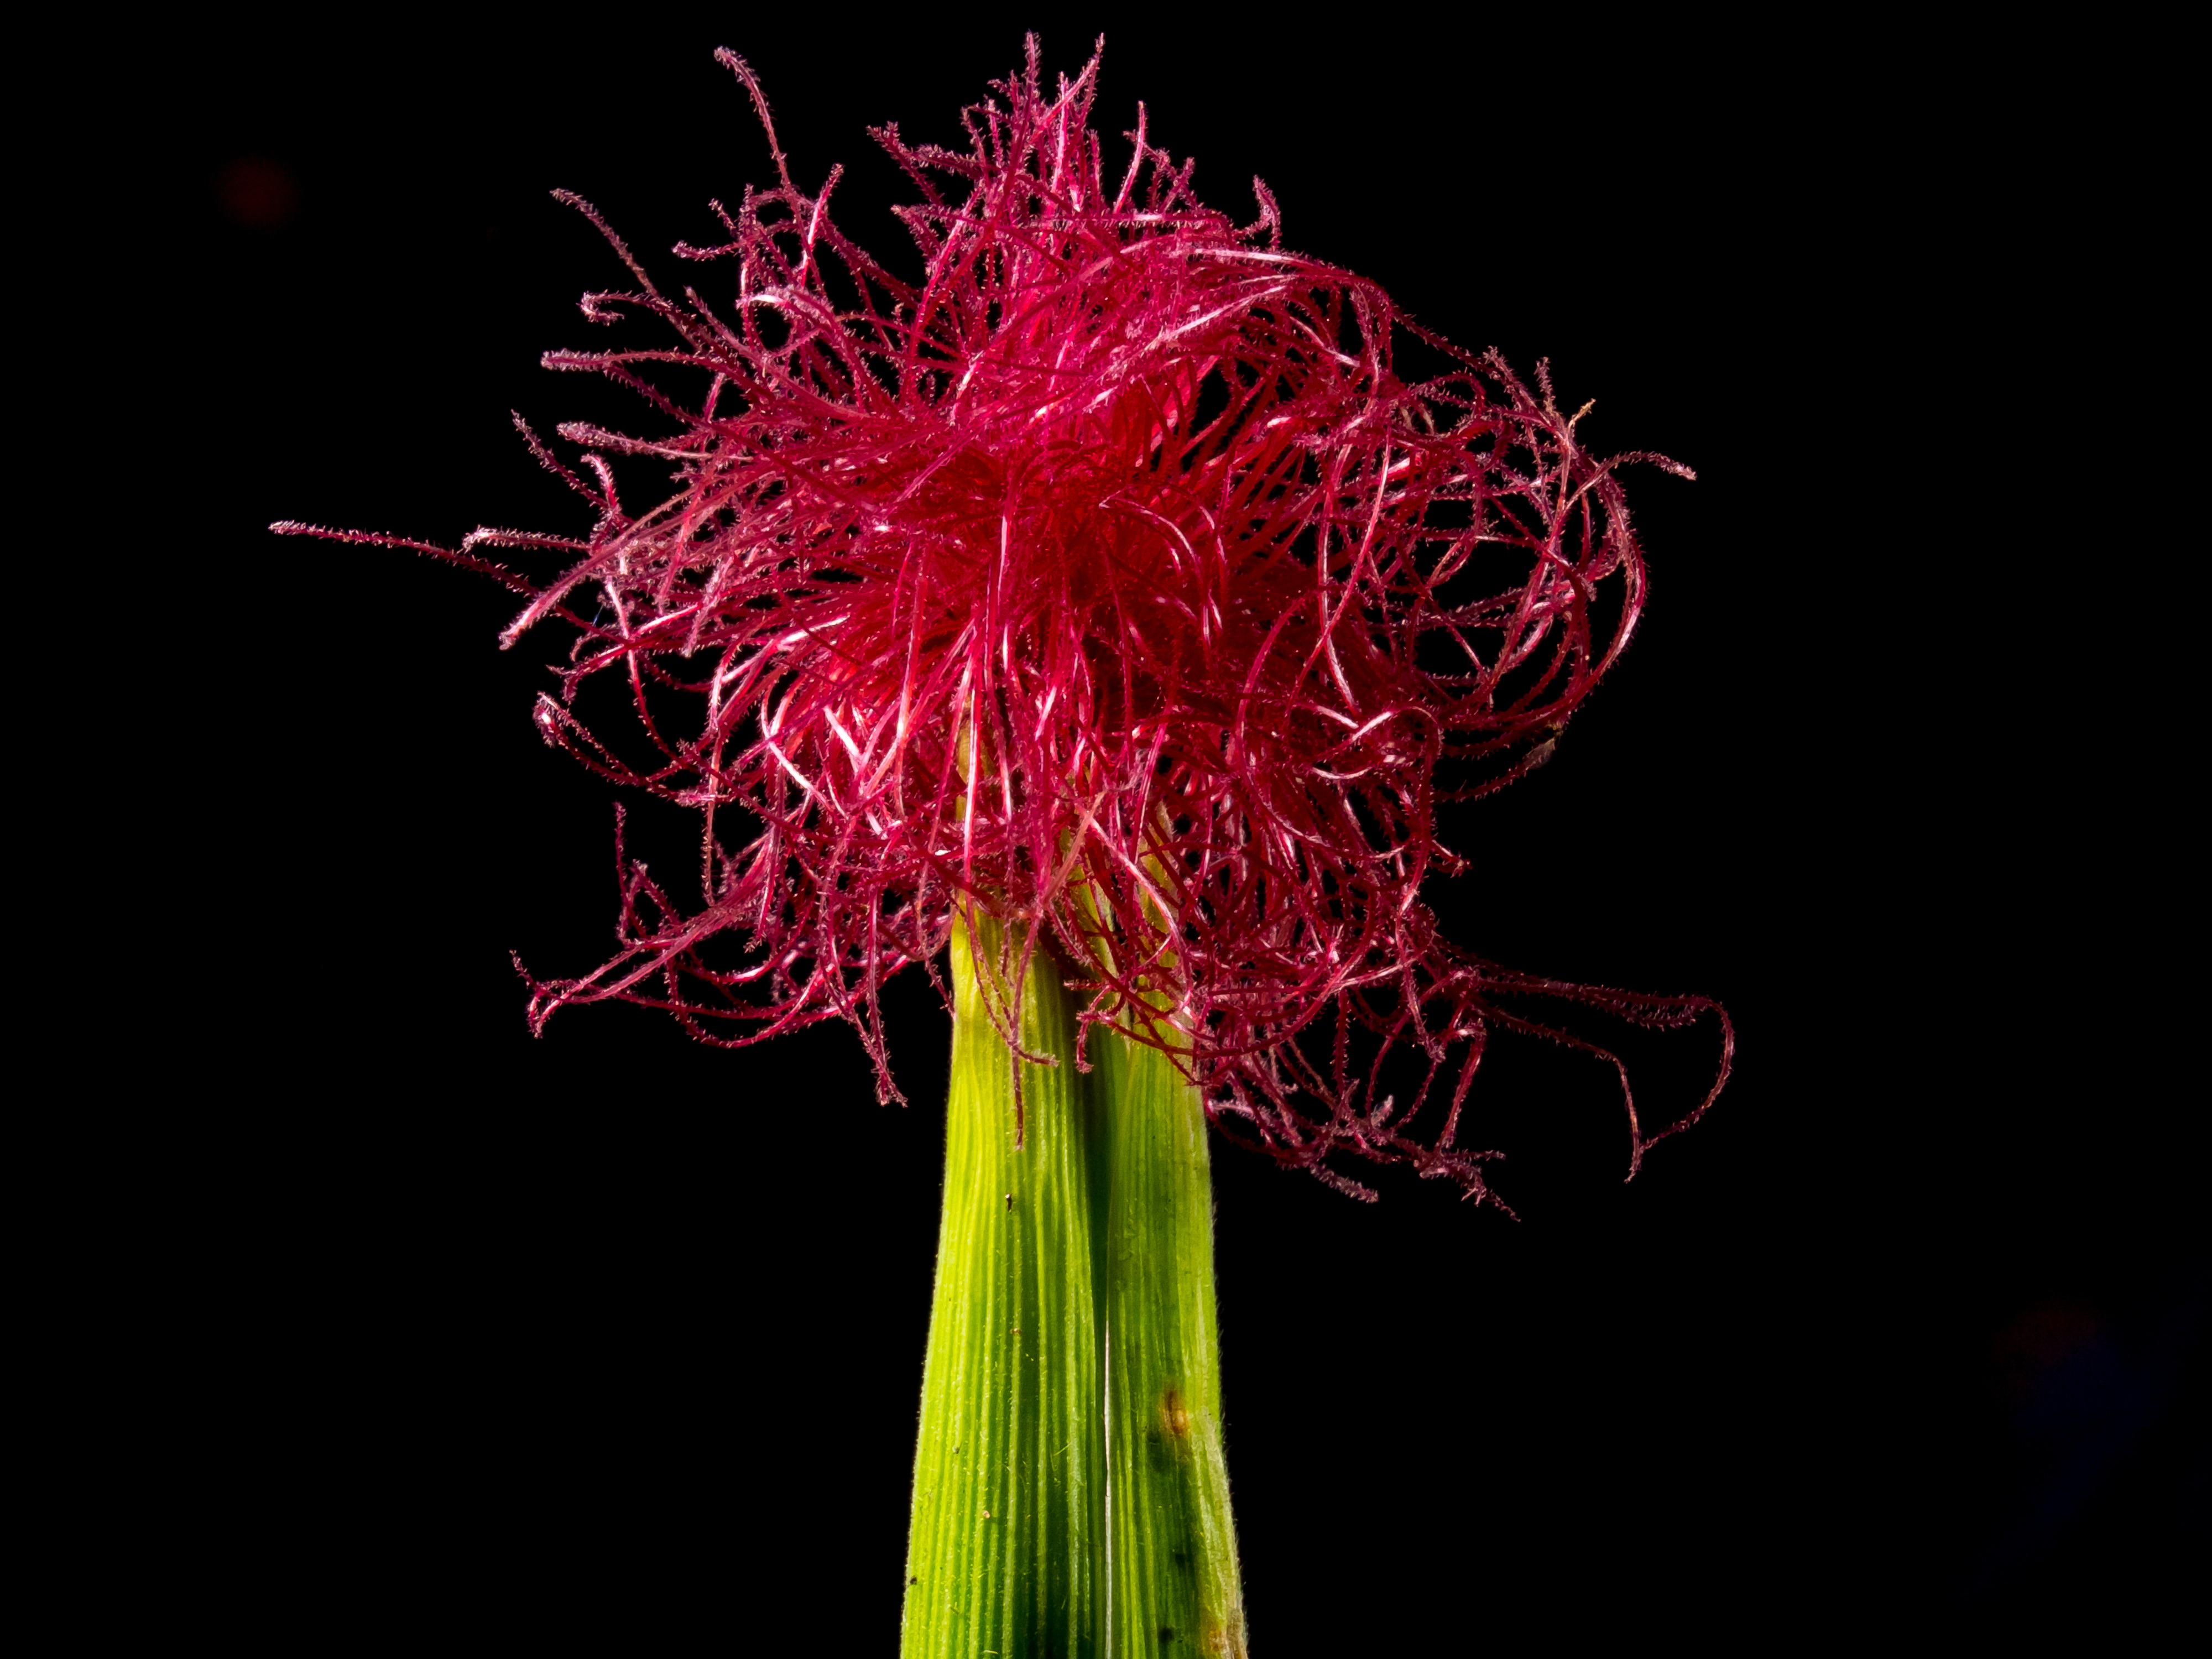
plant, flower, petal, sparkler, red, flora, macro photography, flowering plant, corn flower, blooming corn, land plant